San Juan de los Lagos

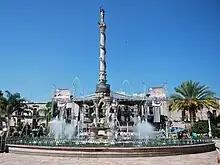
Fountain in the main square

Many of the buildings in the center of the city are made of pink sandstone dating as far back as the 17th century, with the streets fanning out from the main square. There are twenty two historically notable buildings in the city. These include four parish churches in the municipality, Sangre de Cristo, San Jose, San Juan Bautista and Sagrada Familia and two chapels Primer Milagro and El Calvario.